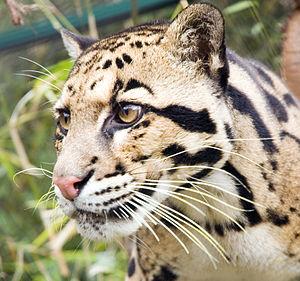
Portrait de la Panthère nébuleuse (Neofelis nebulosa) Rama au zoo de Houston
La Panthère nébuleuse ou Panthère longibande ou Léopard nébuleux est une espèce de félin de taille moyenne, avec des pattes courtes et une très longue queue. Le pelage est fauve distinctement marqué de larges taches rectangulaires aux rebords sombres évoquant des nuages, ce qui est à l'origine de son nom. Il s'agit du félin actuel qui a les canines les plus longues proportionnellement à sa taille.